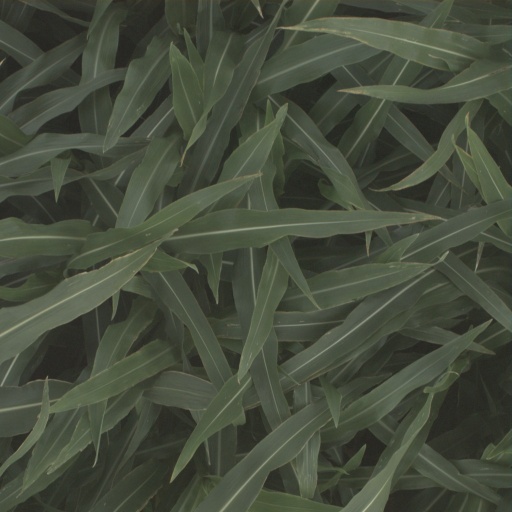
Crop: sorghum